The 3rd Alternative

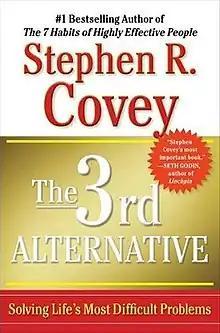

The 3rd Alternative: Solving Life's Most Difficult Problems, published in 2011, is a self-help book by Stephen Covey, also the author of "The Seven Habits of Highly Effective People". In it, he takes a more detailed look at habit six from that book, "synergize". Co-author Breck England stated that "The 7 Habits of Highly Effective People" leads up to "The 3rd Alternative". The book focuses on a process of conflict resolution that Covey said is distinct from compromise. It gives details and real-world examples and ends with two chapters explaining that the 3rd Alternative is "a way of life".